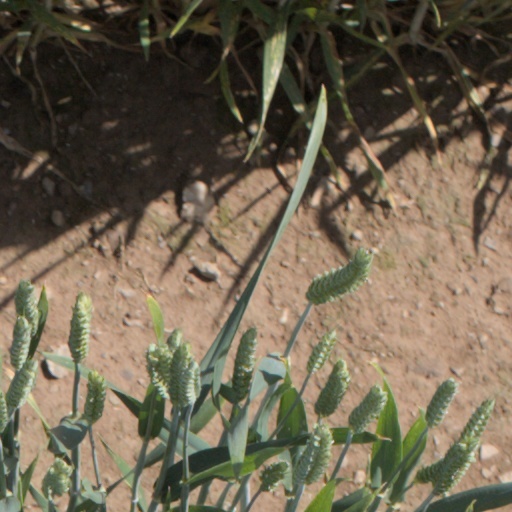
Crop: wheat